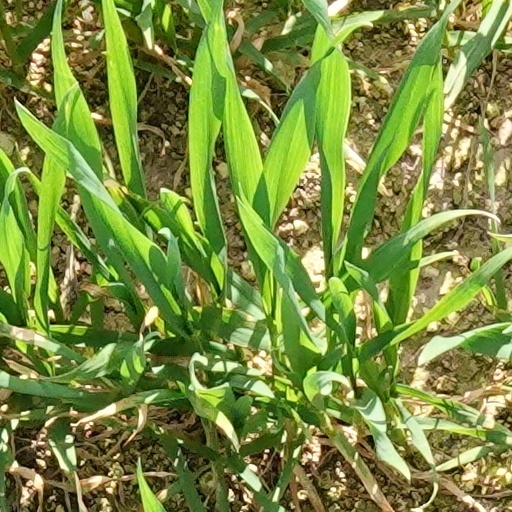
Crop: wheat